Archie Marshall (politician)

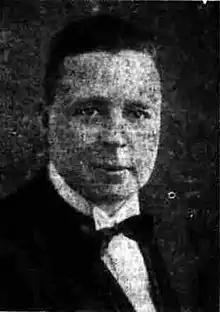
Pellow Marshall

Sir Archie Pellow Marshall (20 November 1899 – 20 June 1966) was a British local Liberal Party (UK) politician and High Court Judge.